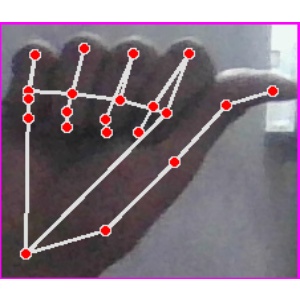
अक्षर: छ